Egbert Van Alstyne

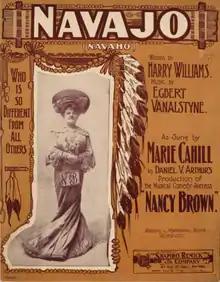
Cover of 1903 composition "Navajo"

Van Alstyne was born in Marengo, Illinois. After some time touring in Vaudeville he moved to New York City, initially working as a Tin Pan Alley song-plugger until he was able to make his living as a songwriter. He teamed with lyricist Harry H. Williams. Their first success was "Navajo" which was introduced in the Broadway musical "Nancy Brown" in 1903 and became one of the first records by Billy Murray early in 1904. Their best remembered song is "In the Shade of the Old Apple Tree" from 1905.